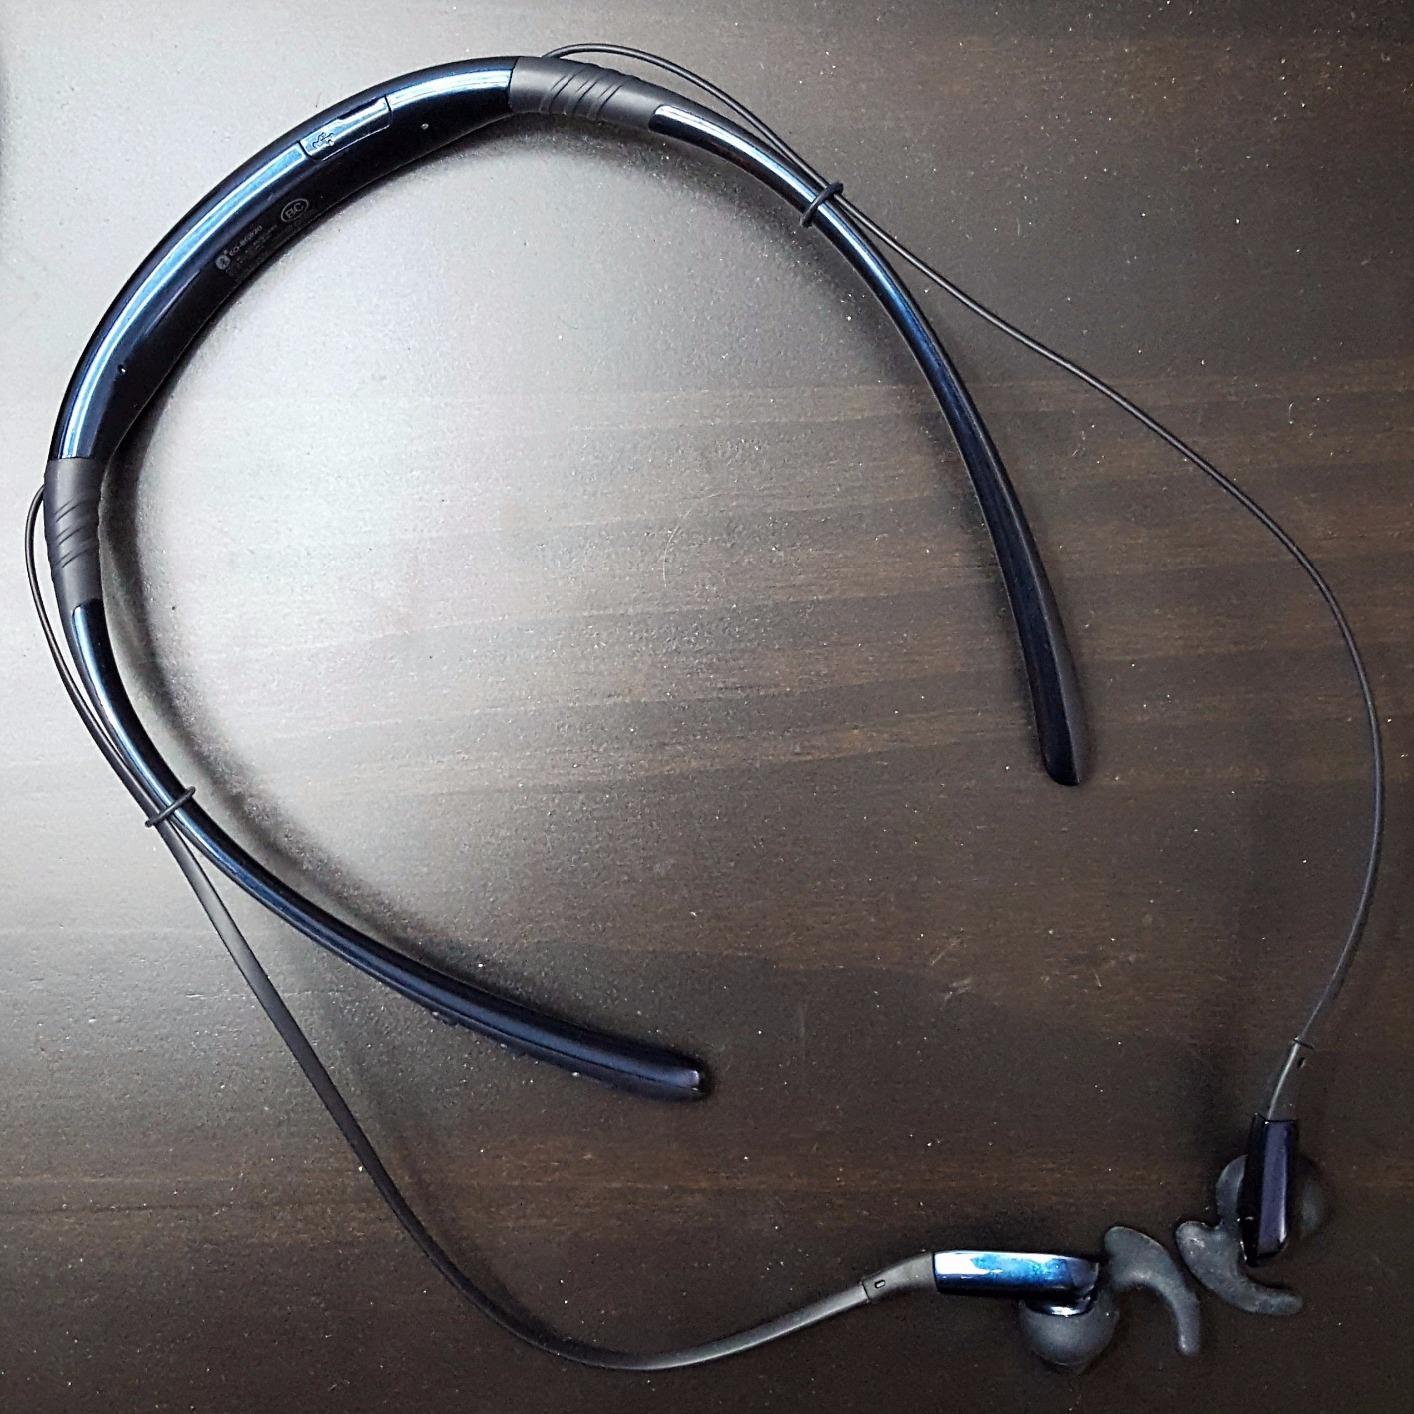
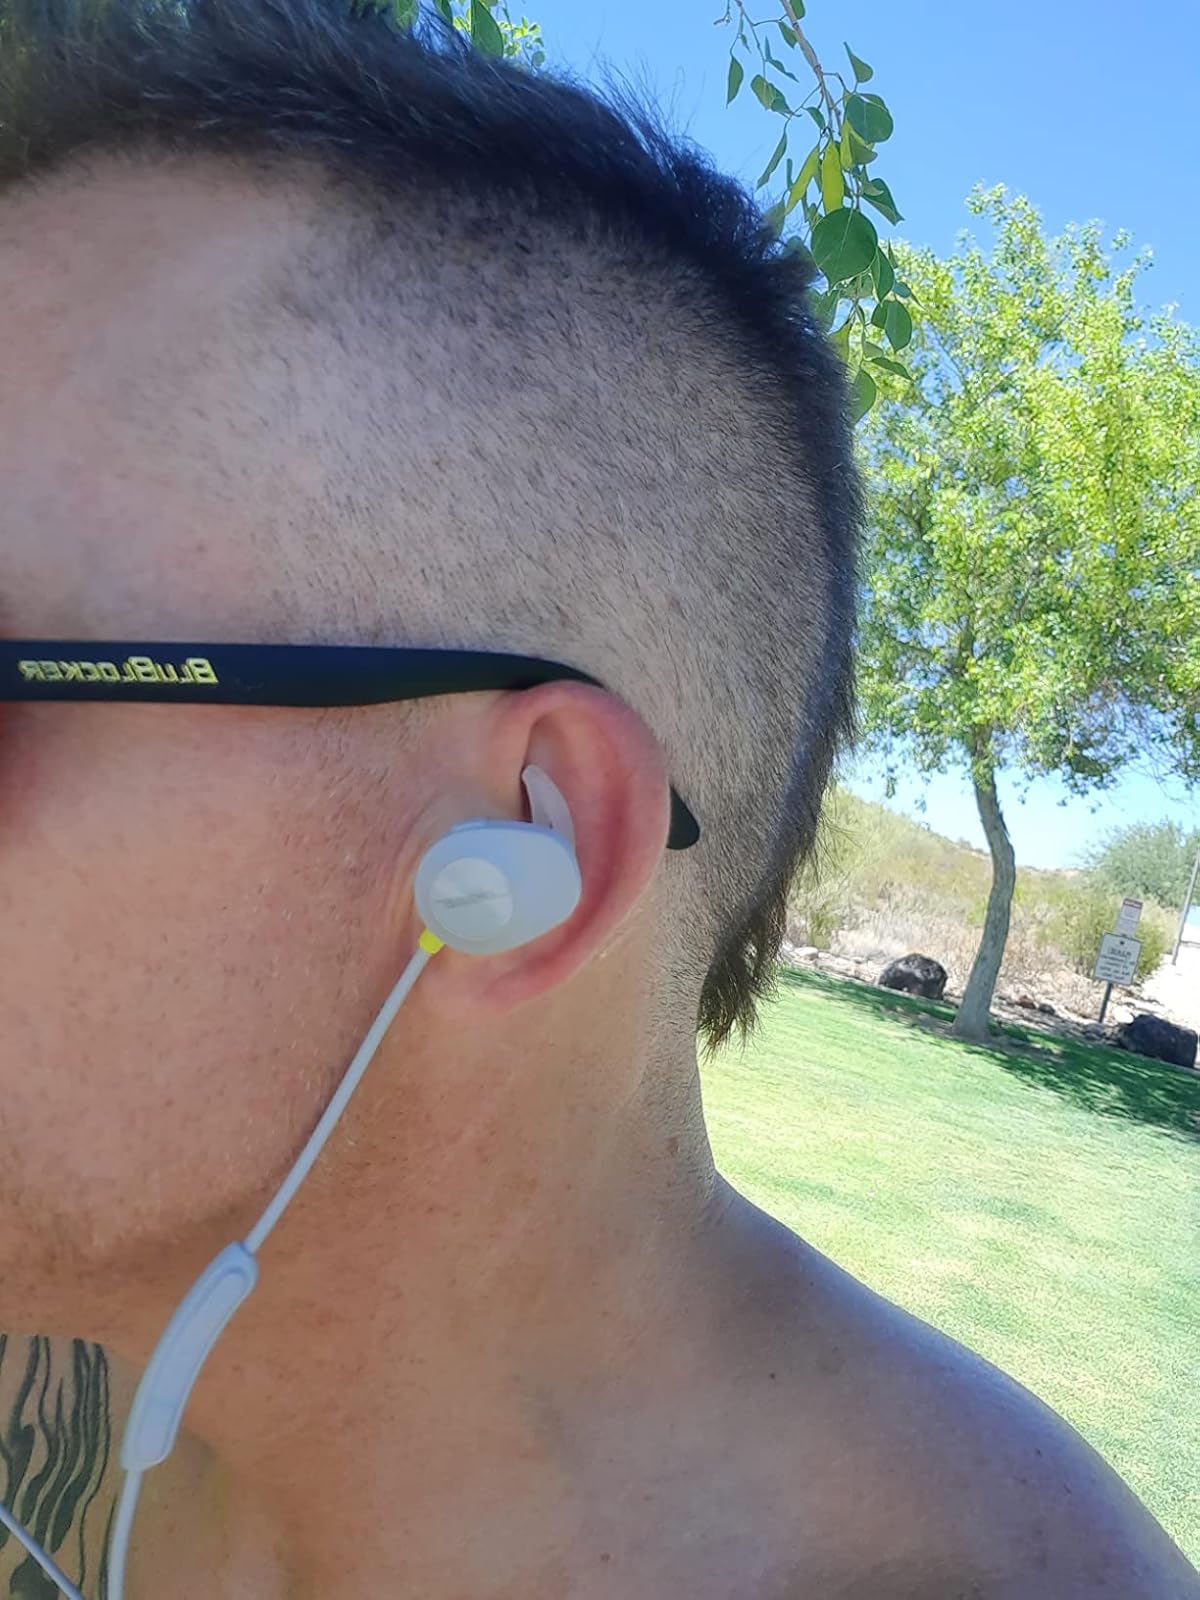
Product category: headphones
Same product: no